Las Cabezas de San Juan (Puerto Rico)

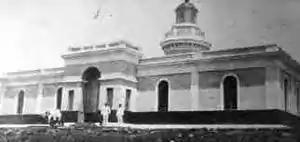
The lighthouse in 1898.

The area of Las Cabezas de San Juan was inhabited by the indigenous Taino people at the time of the Spanish arrival to the Americas in 1492. Archaeological findings in the area suggest it was a prominent entry point into the island for Pre-Columbian trade. Although the town of Fajardo was founded in 1760 close to the south around the river of the same name, the area of the peninsula was not settled at the time. Throughout the 18th century these headlands were a hotspot for smuggling, which later prompted the establishment of a port to regulate trade and commerce in the area in 1820. A lighthouse was built in the summit of the highest point of Cabezas de San Juan in 1880, and inaugurated on May 2, 1882. The peninsula and the lighthouse itself played a role later at the Battle of Fajardo in the Puerto Rico campaign of the Spanish–American War when Spanish troops under the command of Captain Pedro del Pino successfully repelled a US landing under the command of Rear Admiral Frederick Rodgers in August of 1898, who only managed to capture the lighthouse.